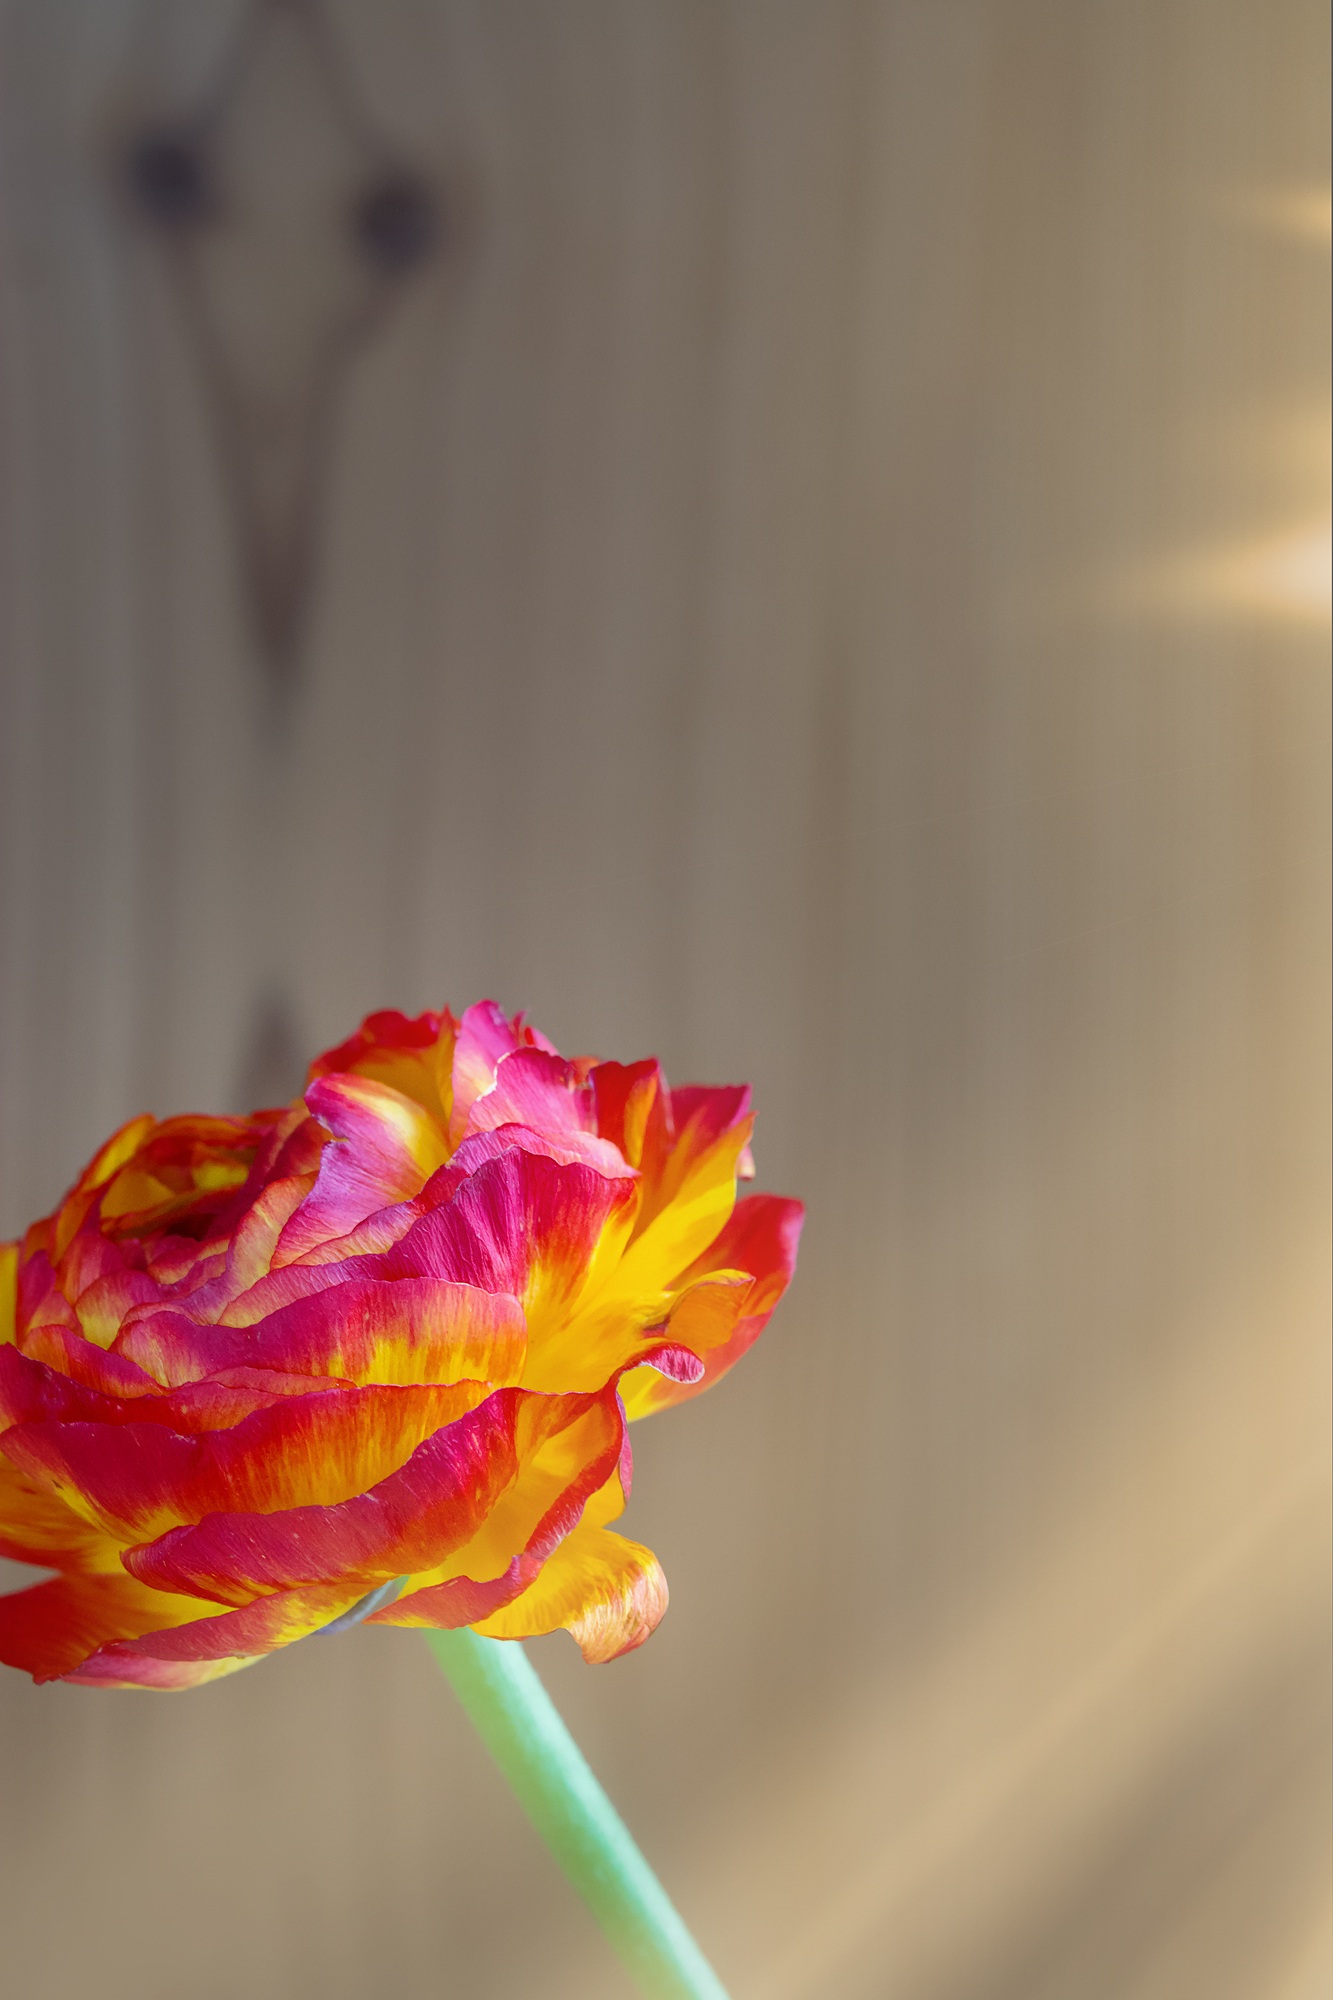
blossom, plant, photography, sunlight, leaf, flower, petal, bloom, red, color, yellow, pink, close, flora, close up, negative space, petals, spring flower, ranunculus, text freedom, macro photography, flowering plant, red yellow, plant stem, land plant